Kensington Regiment (Princess Louise's)

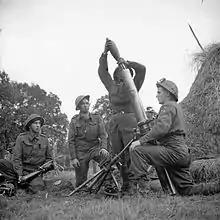

The 2nd Kensingtons was dispatched to Ireland in April 1916 to deal with the Fenian Revolution. Afterwards it saw action on the Western Front in France (1916); Salonika (1917), taking part the Battle of Doiran; and Palestine (1917–1918), taking part in the Third Battle of Gaza, the Battle of Jerusalem, Capture of Jericho, the First Transjordan attack on Amman, Second Transjordan attack on Shunet Nimrin and Es Salt and the Battle of Sharon. The Battalion was broken up and demobilized in camps at Sidi Bashir in Egypt, and Mersin in Asia Minor in February to March 1919.